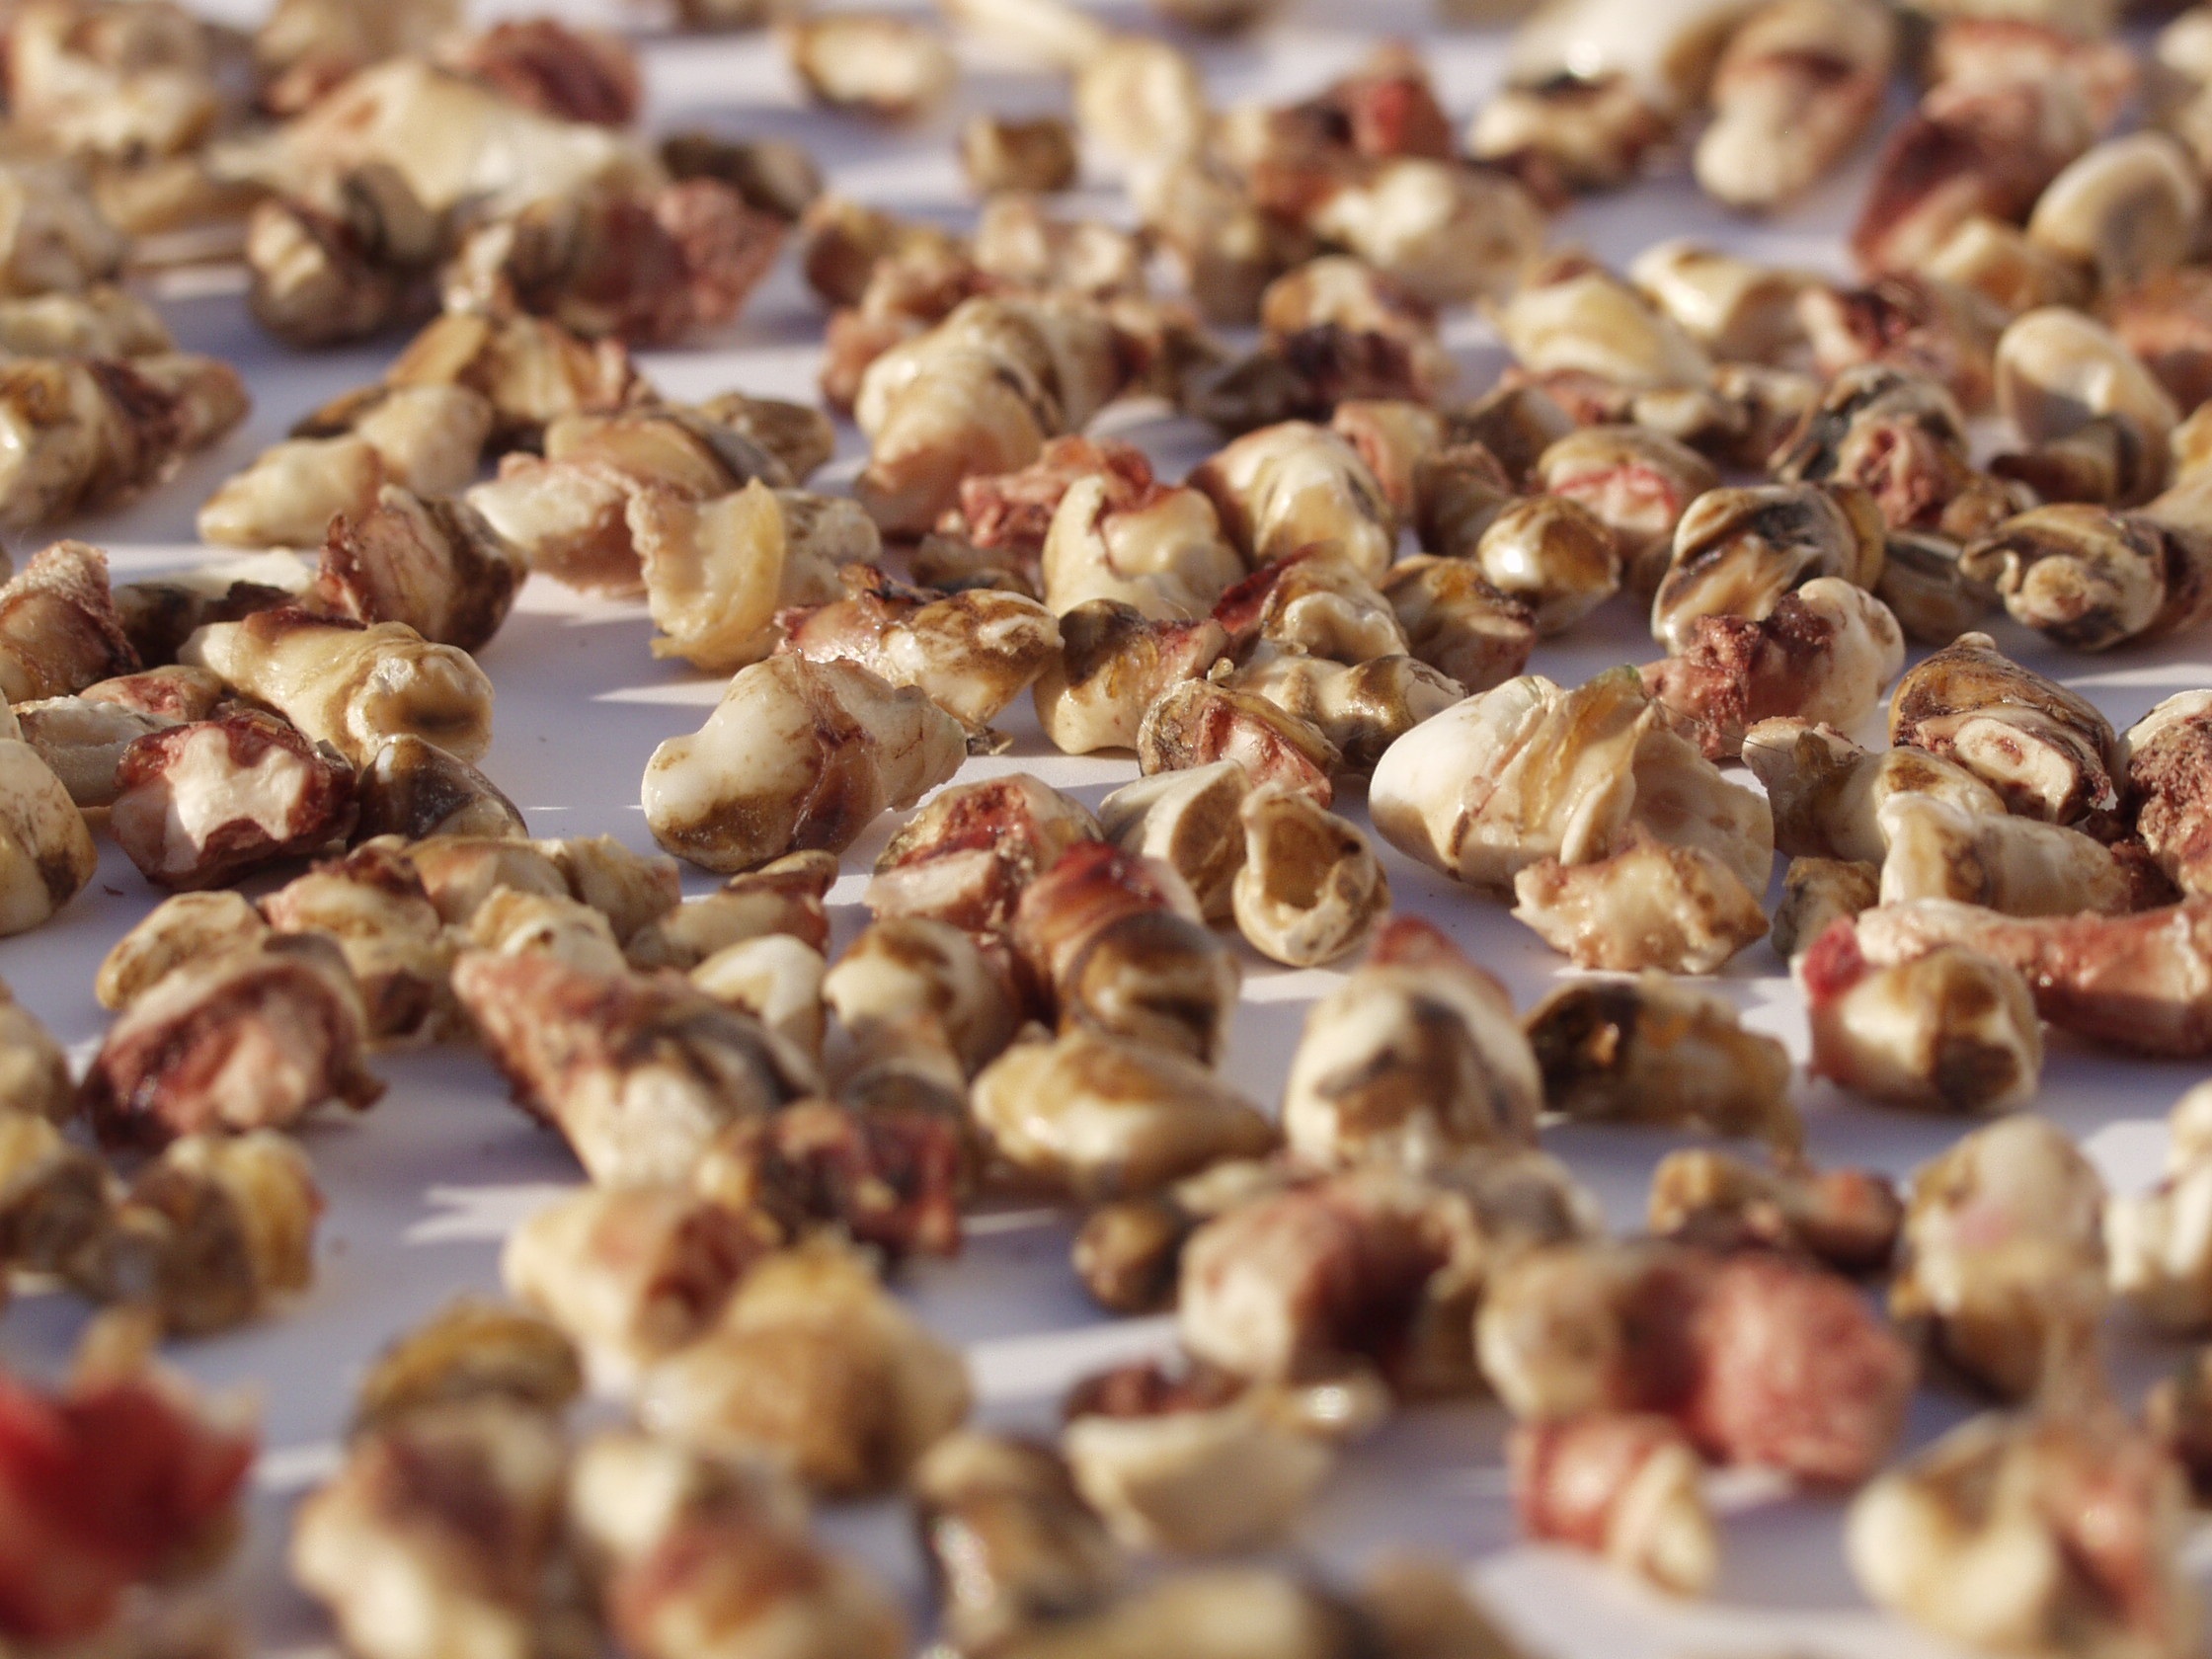
texture, dish, meal, food, produce, breakfast, cuisine, health, muesli, breakfast cereal, snack food, animal tooth